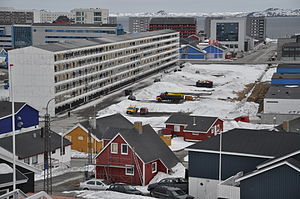
Blok P
Blok P i Nuuk (den nordlige side).
Blok P var den største beboelsesejendom i Grønland og den største bygning i Nuuk. Den indeholdt omkring 320 lejligheder og rummede cirka 1% af den samlede befolkning i Grønland.